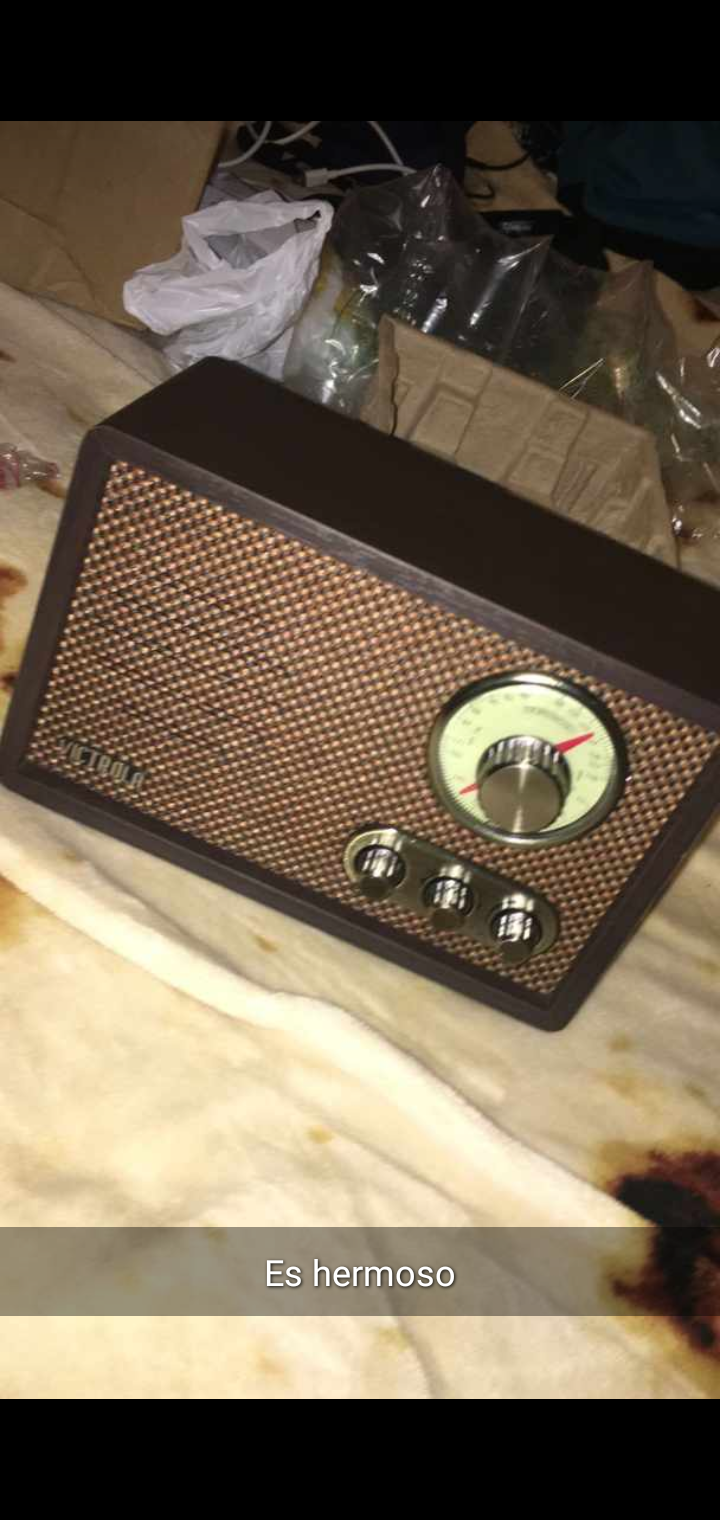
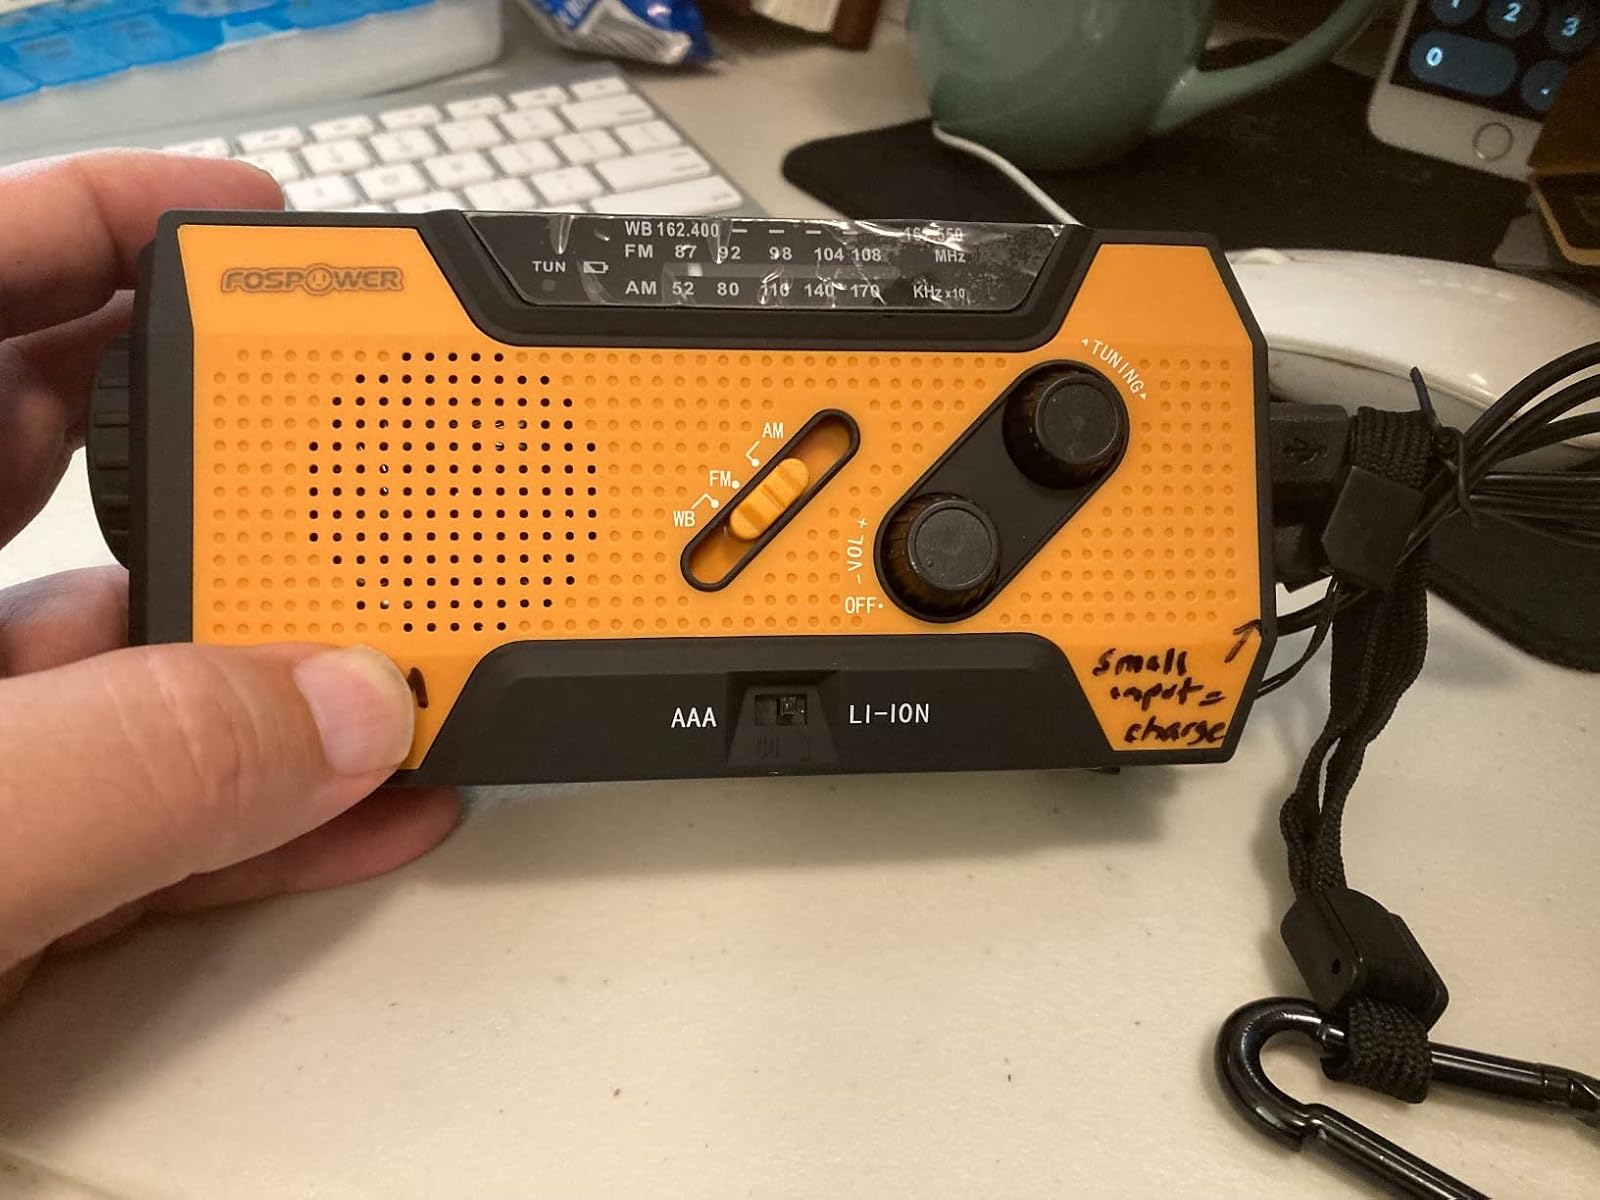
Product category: radio
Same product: no